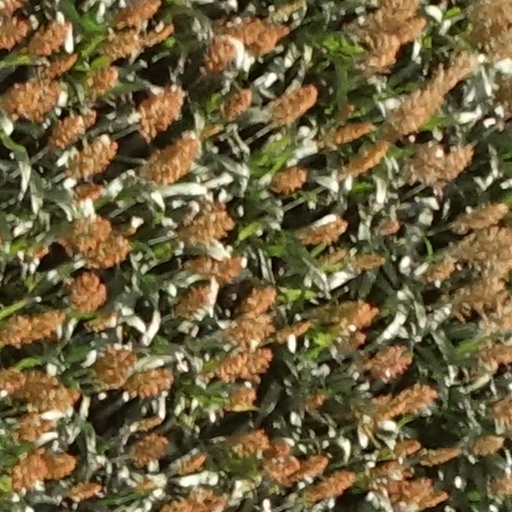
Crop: sorghum